Harvey Jeremiah Peeler House

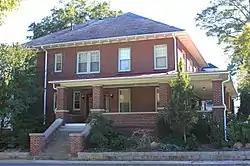

Harvey Jeremiah Peeler House, also known as Lady's Funeral Home, is a historic home located at Kannapolis, Cabarrus County, North Carolina. It was built in 1923, and is two-story, American Craftsman / Colonial Revival style brick house with a hipped roof. It features a one-story wraparound front porch with two formal entrances. Also on the property is a contributing garage. In 1950 the house was leased to Lady's Funeral Home, which operated there until 1968.